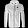
Label: Coat